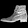
Label: Ankle boot